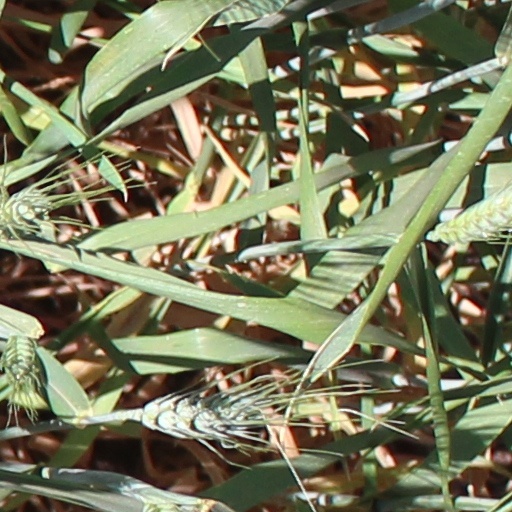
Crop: wheat